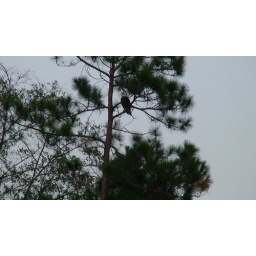
Tree in front of house I'm building